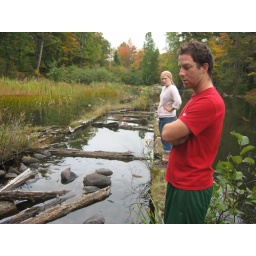
Chris and McKenna survey the old rail road track in the Manito-wish river